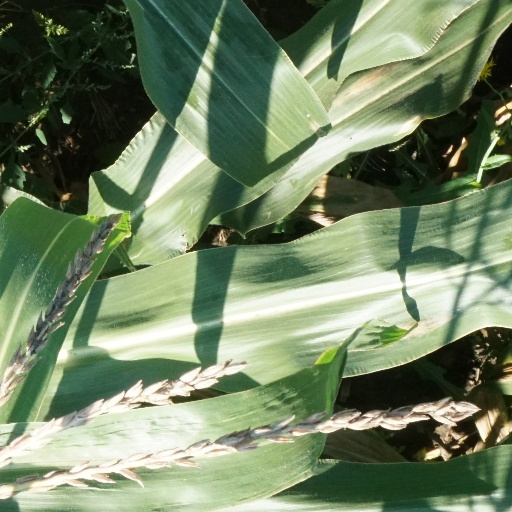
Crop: maize; corn